Antlion

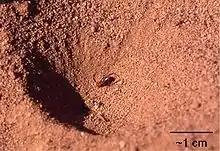
Sand pit trap with remains of an ant

Antlion larvae eat small arthropods – mainly ants – while the adults of some species eat pollen and nectar, and others are predators of small arthropods. In certain species of Myrmeleontidae, such as "Dendroleon pantherinus", the larva, although resembling that of "Myrmeleon" structurally, makes no pitfall trap, but hides in detritus in a hole in a tree and seizes passing prey. In Japan, "Gatzara jezoensis" larvae lurk on the surface of rocks for several years while awaiting prey; during this time they often become coated with lichen, and have been recorded at densities of up to 344 per square metre.